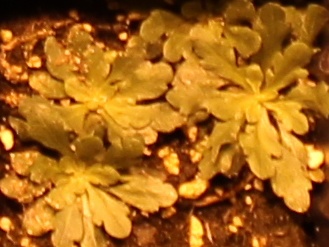
Label: Horseweed